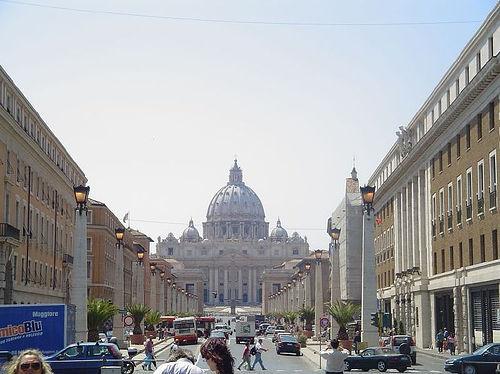
Weather: cloudy or overcast